Niclas Huschenbeth

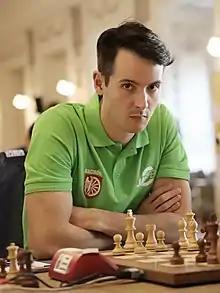
(2021)

Niclas Huschenbeth (born 29 February 1992) is a German chess grandmaster and a two-time German Chess Champion (2010, 2019). He played in the Chess Olympiads of 2008 and 2010.